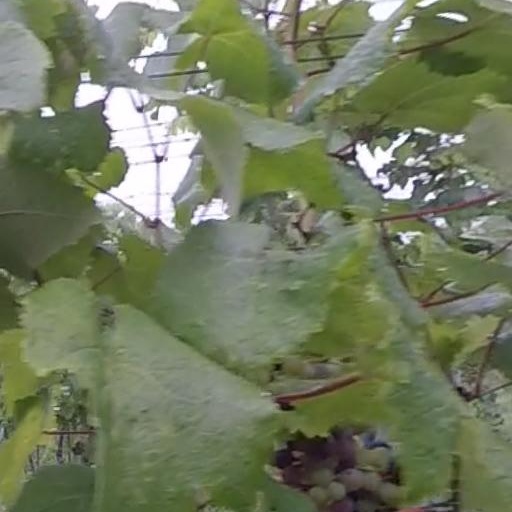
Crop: grape